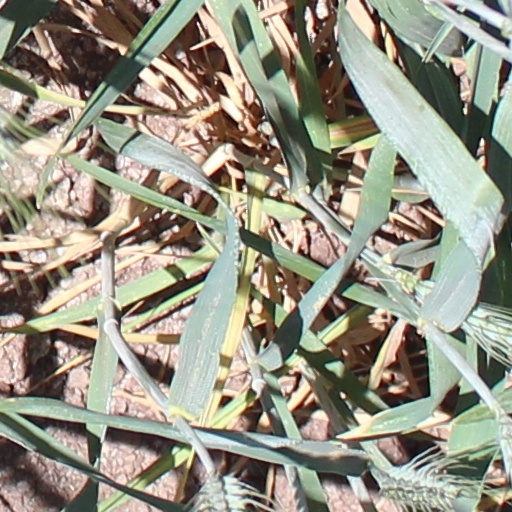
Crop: wheat